Mihály Kincses

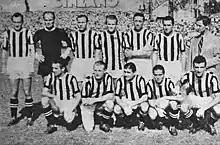
Mihály Kincses (front row, second from left) as part of Juventus in 1947

Mihály Kincses (born 8 April 1918, in Budapest) was a Hungarian professional football player.